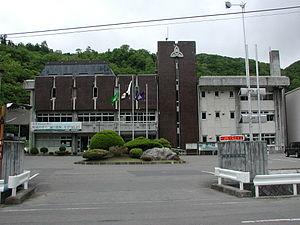
Kuzumaki est un bourg du district d'Iwate, situé dans la préfecture d'Iwate, au Japon.